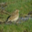
Label: bird